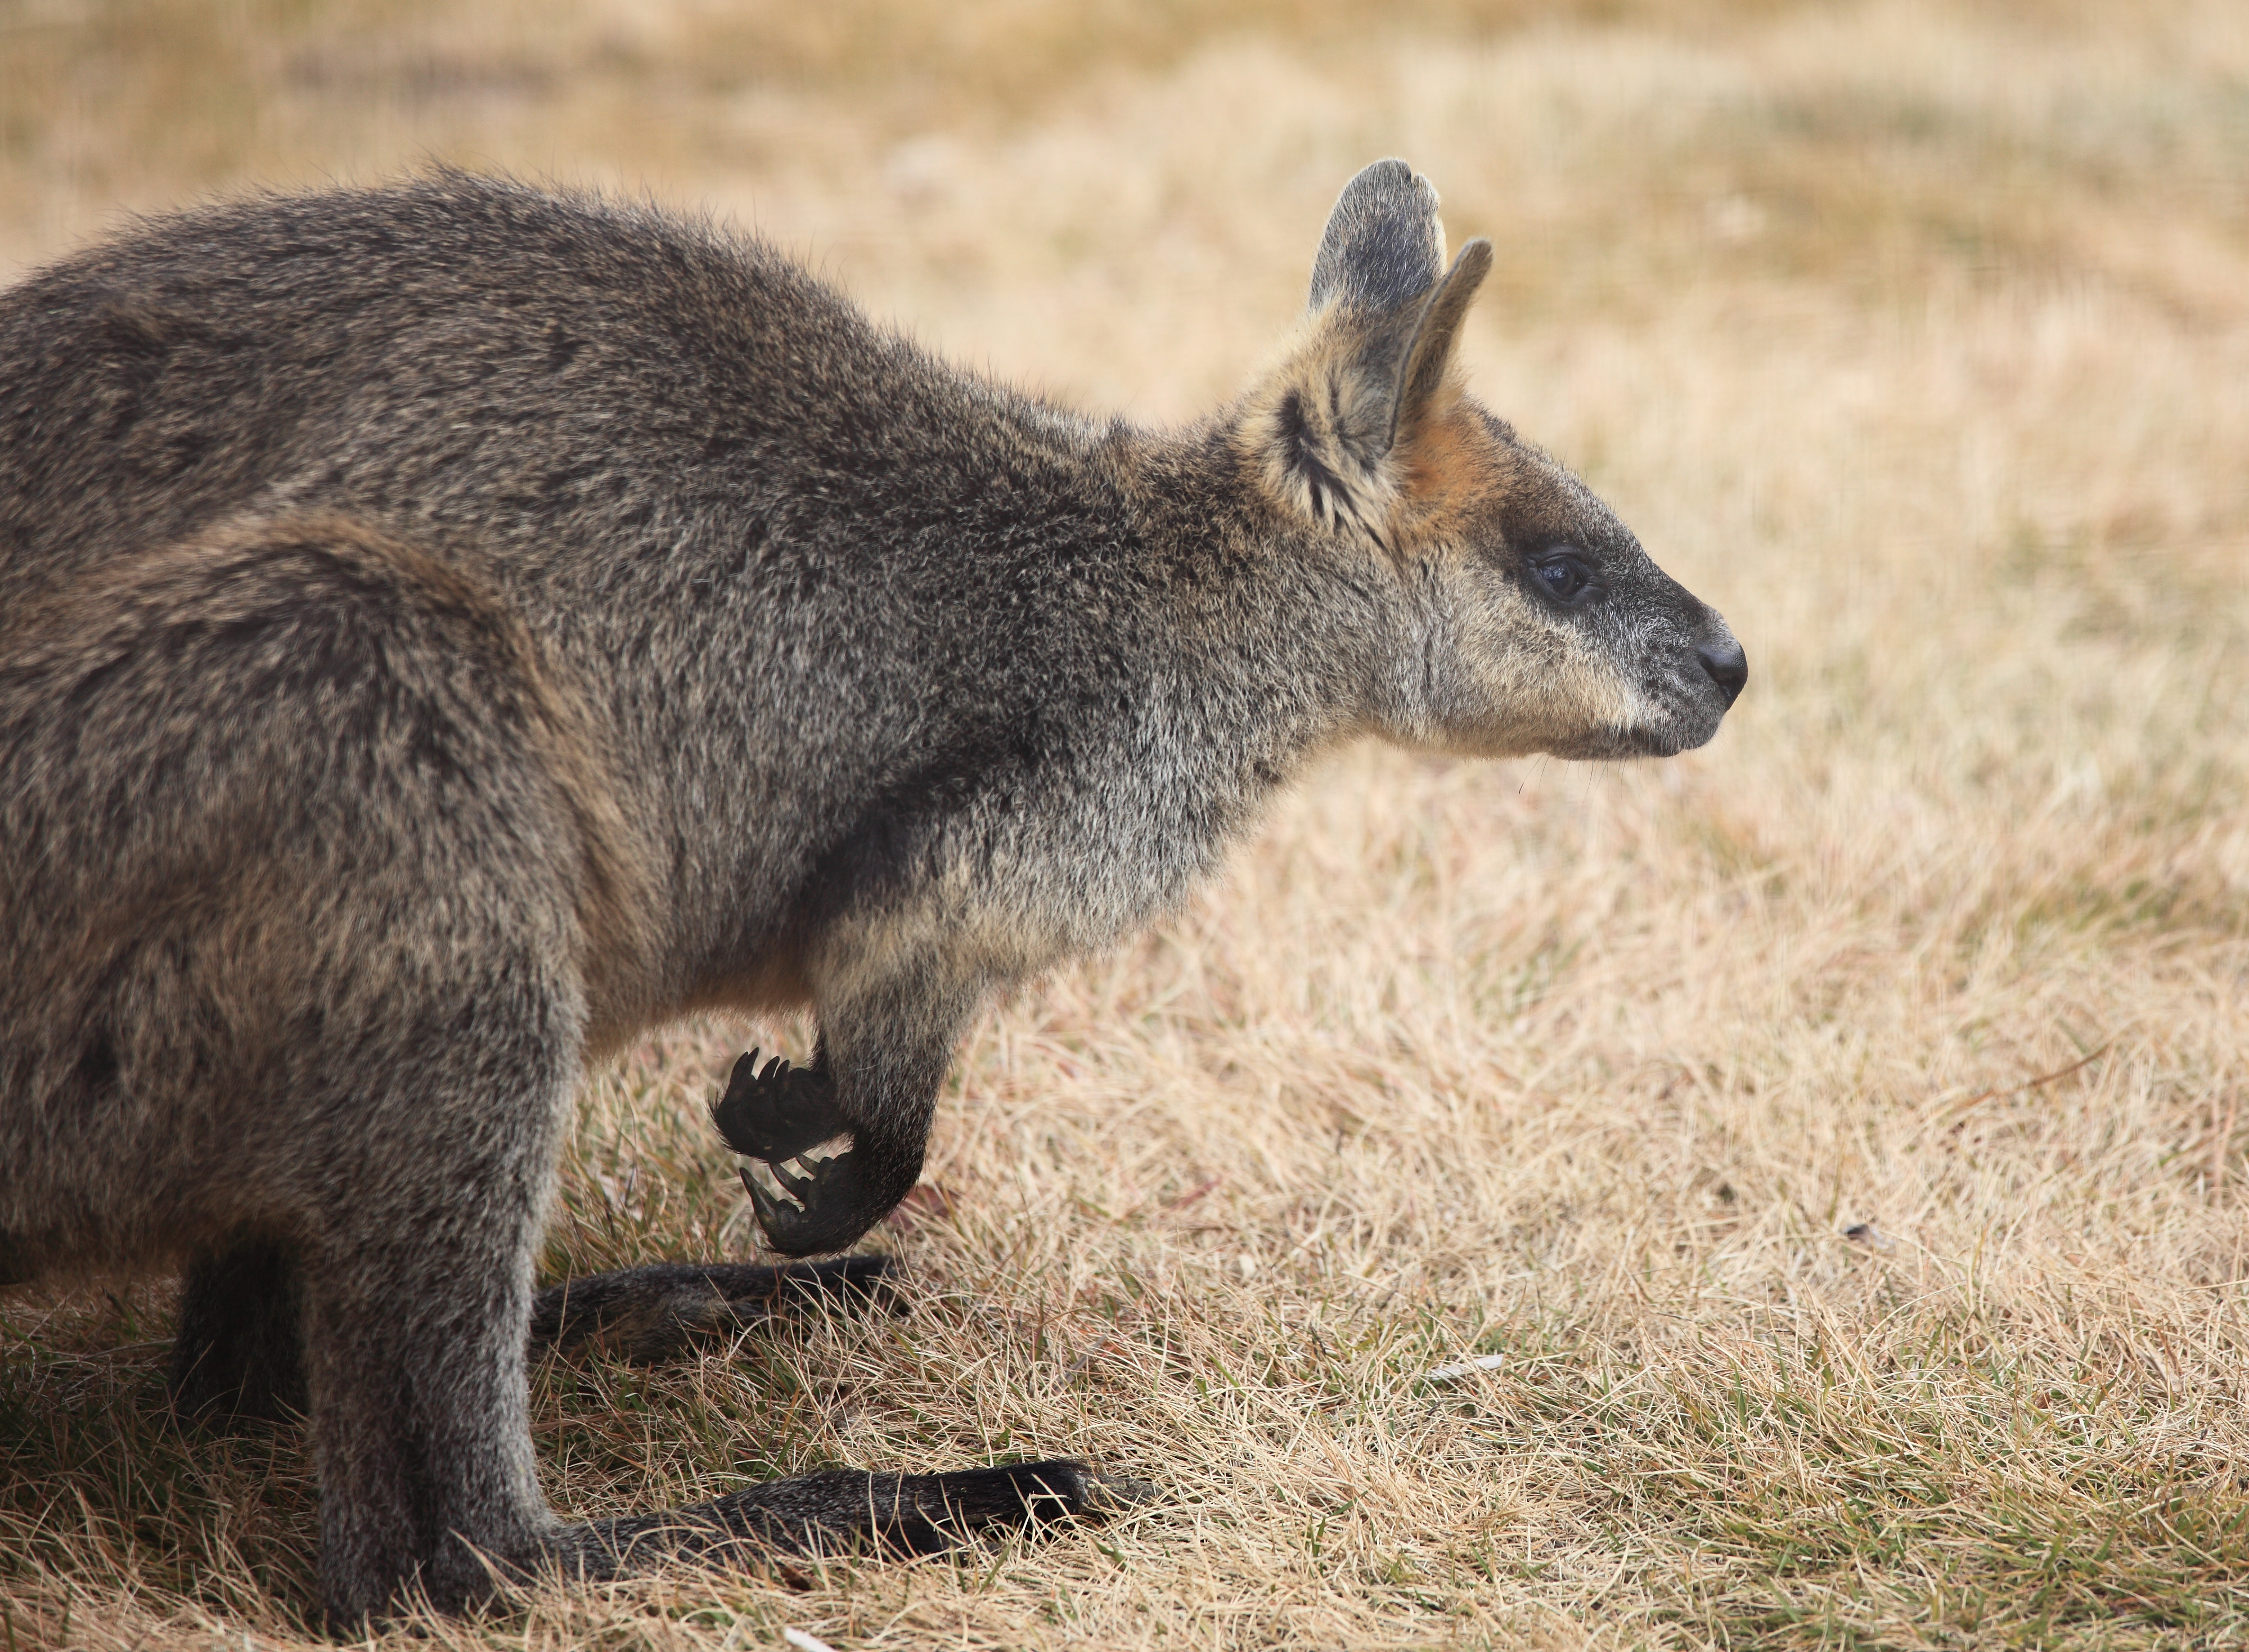
swamp, wildlife, high, mammal, fauna, kangaroo, wallaby, vertebrate, 5d, hires, northern, marsupial, markii, hi, res, resolution, bicolor, wallabia, mastersii, macropodidae